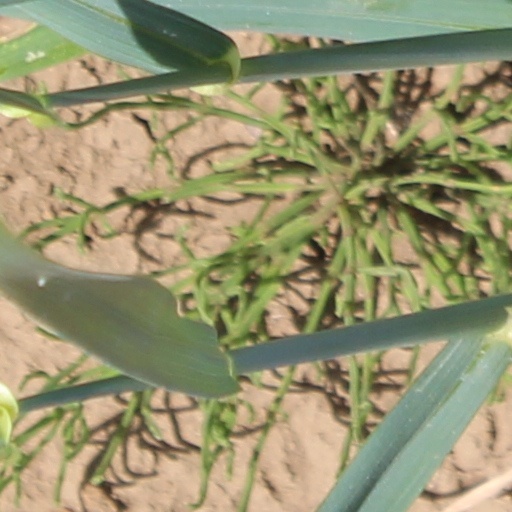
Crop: wheat